School belonging

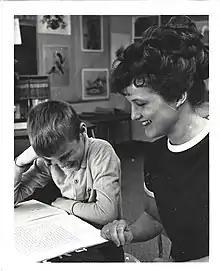
Teacher and student, Lansing, Michigan, 1960

Teachers have been identified as being noteworthy contributors to students' feelings of belonging at school. Several academic studies have identified teacher support as the strongest predictor of school belonging compared to support from peers or parents. Teachers can help instil school belonging by developing a safe and healthy classroom climate, providing academic and social support, fostering respect amongst peers, and treating students fairly. Teachers can also promote feelings of school belonging by being friendly, approachable, and making an effort to connect with their students. Teaching practices that seem to promote students' school belonging include scaffolding learning, commending positive behaviors and performance, allowing students autonomy within the classroom, and using academic pressure, such as holding high expectations of students.